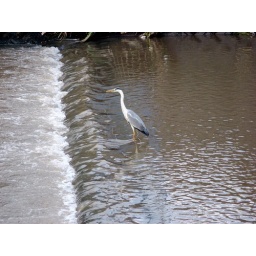
this guy lives in the river across the street from my house.